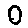
Label: 0